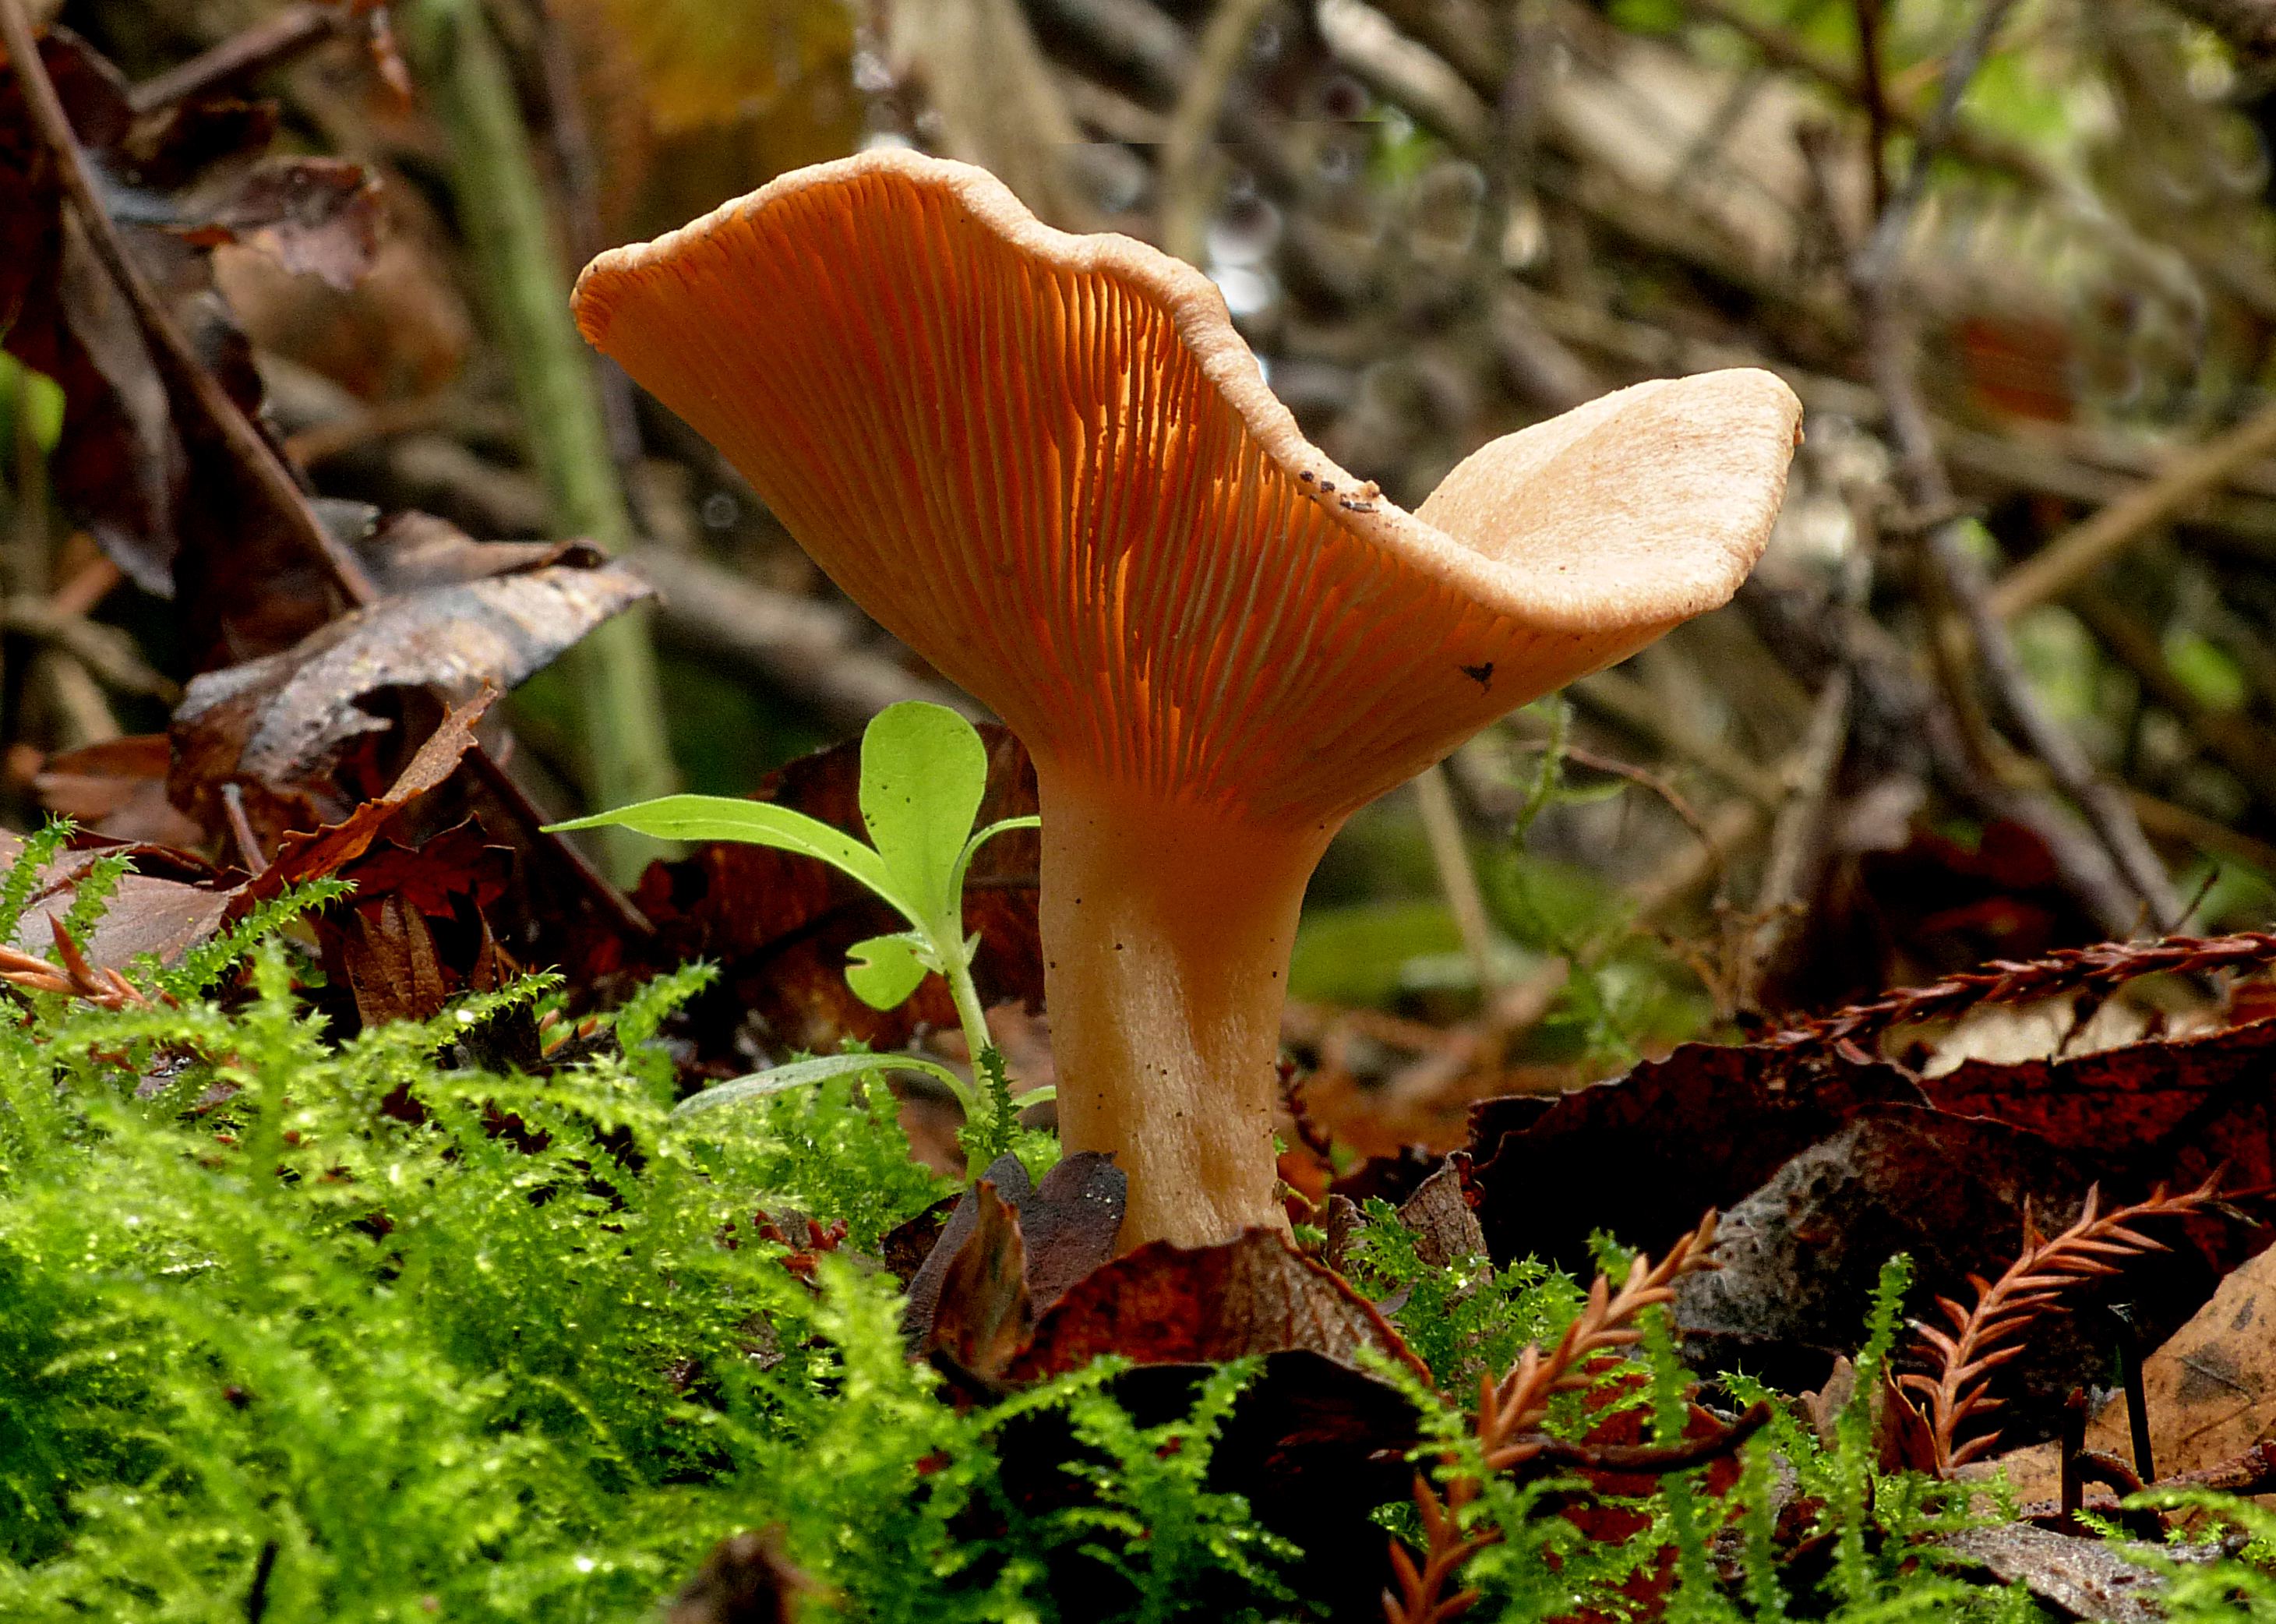
nature, forest, plant, leaf, flower, autumn, botany, mushroom, flora, fauna, fungus, fungi, mushrooms, rainforest, woodland, habitat, lumixfz200, paxillusinvolutus, brownrollrim, bolete, macro photography, edible mushroom, natural environment, medicinal mushroom, agaricomycetes, penny bun